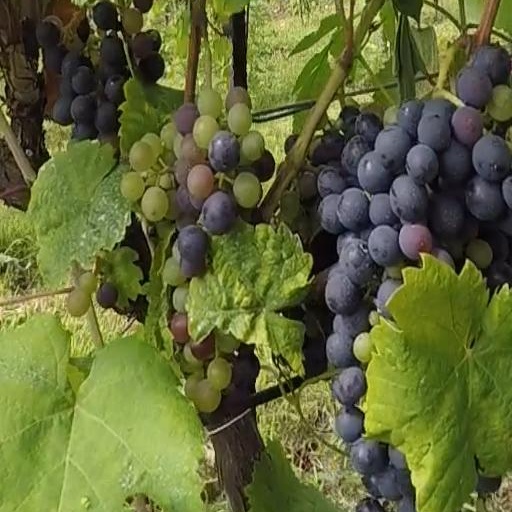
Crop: grape